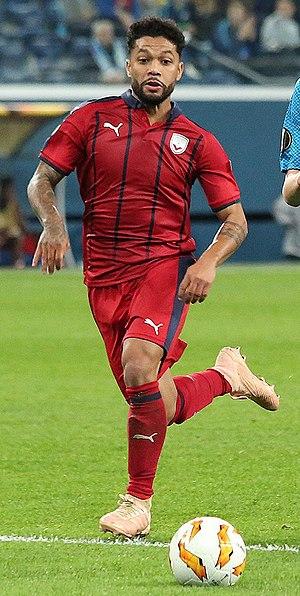
Otávio Henrique Passos Santos, plus couramment appelé Otávio, est un footballeur brésilien né le 4 mai 1994 à Maceió. Il évolue au poste de milieu défensif au sein du club des Girondins de Bordeaux.